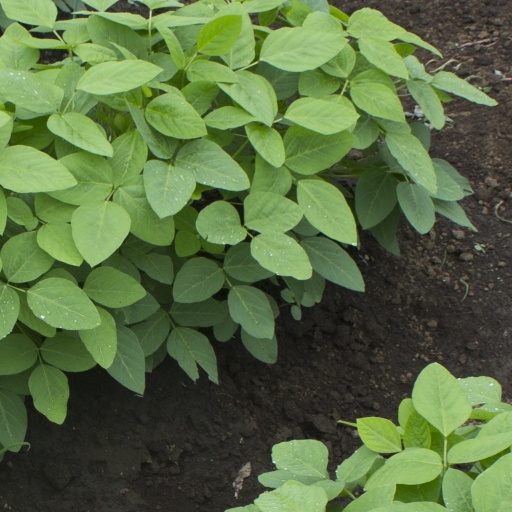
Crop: soybean